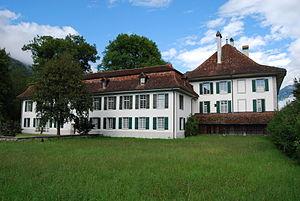
La liste représente les territoires de la ville et république de Berne jusqu'en 1798.